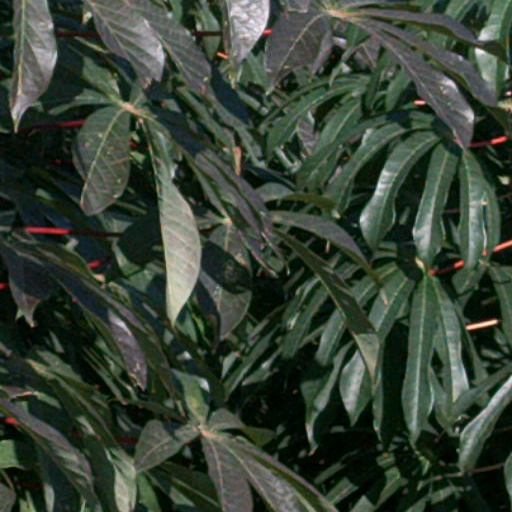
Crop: cassava